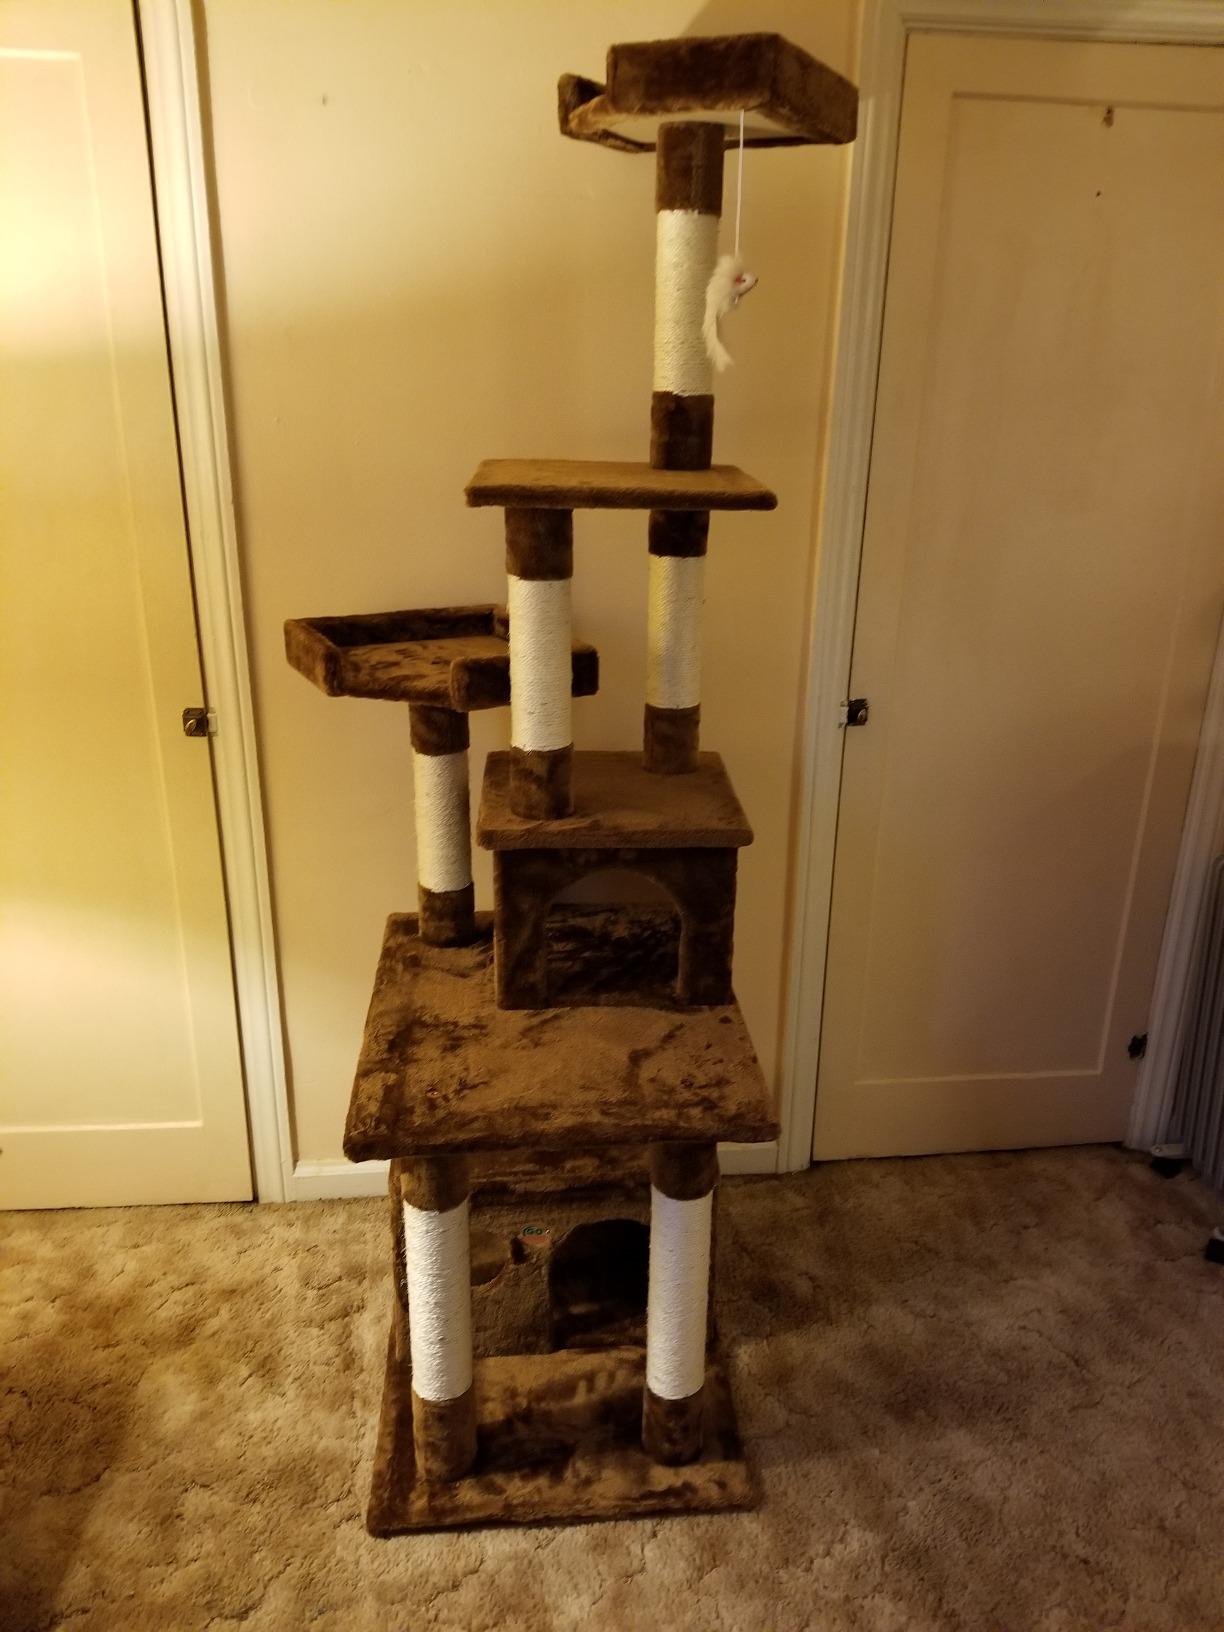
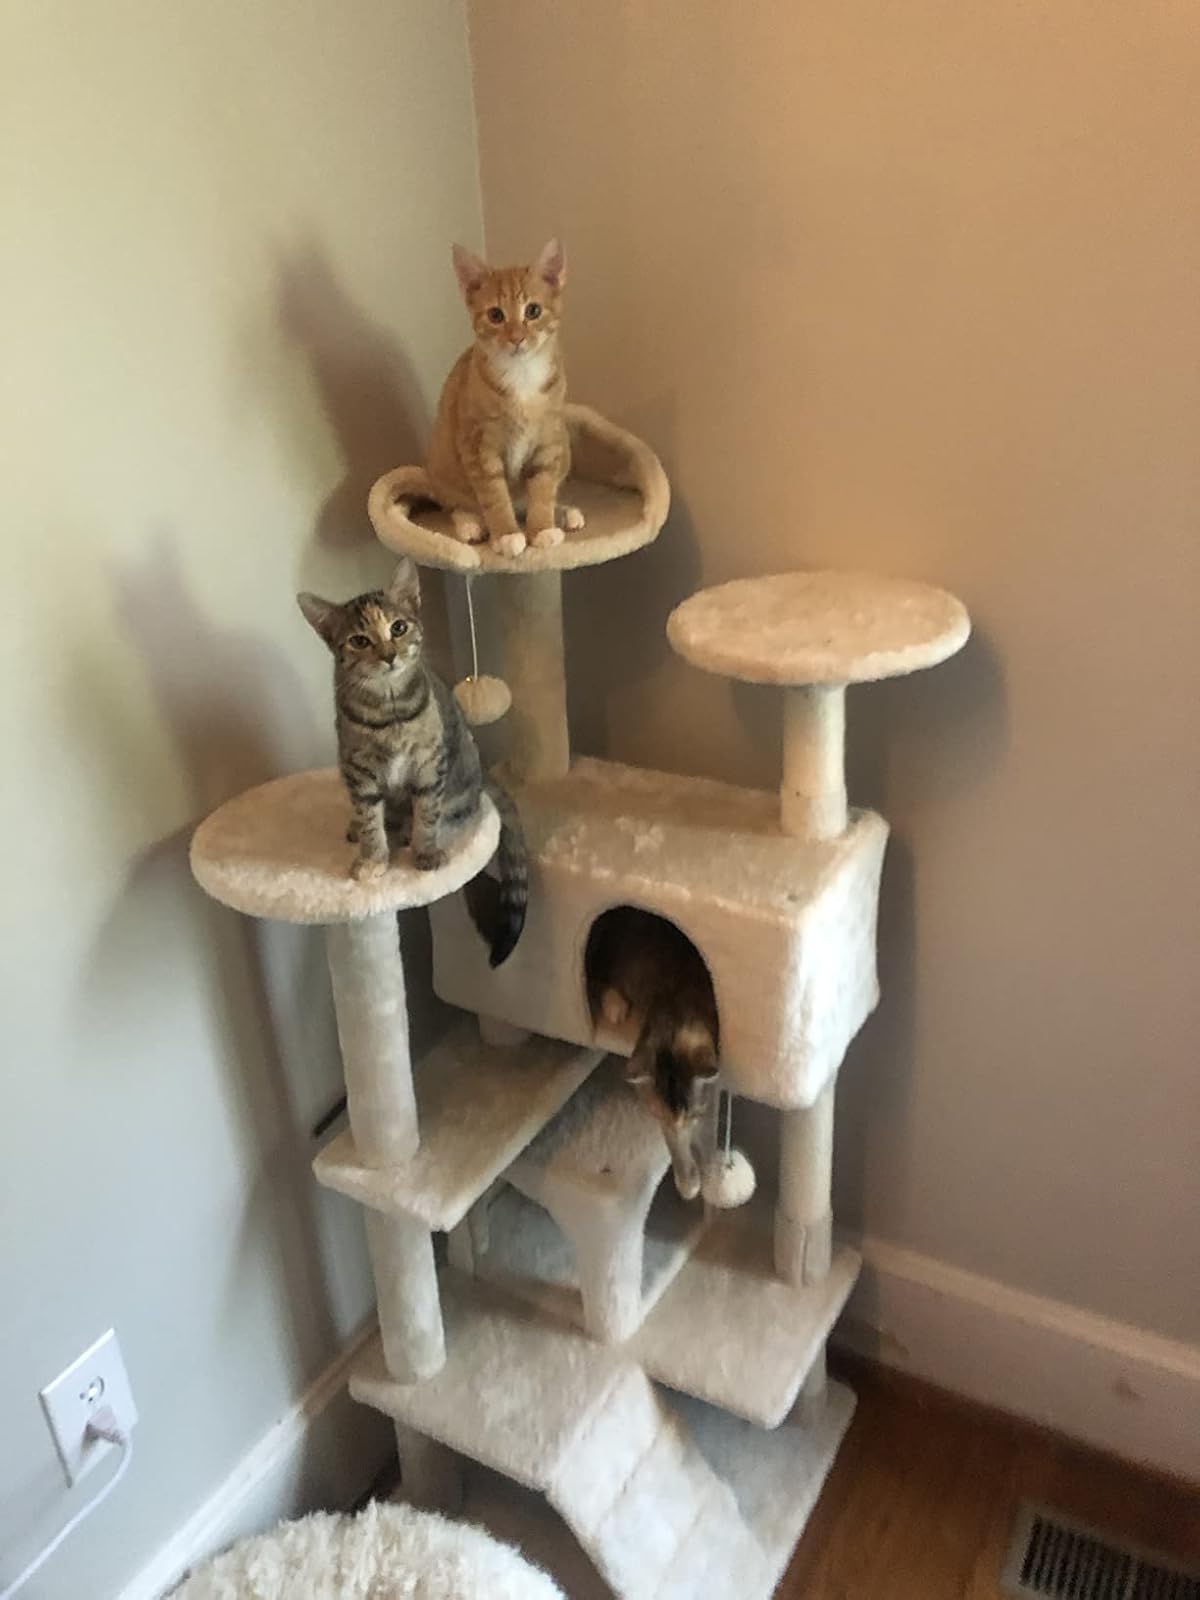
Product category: items_cat tree
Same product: no